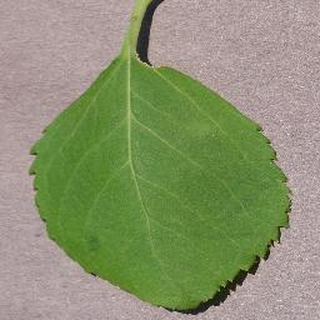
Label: healthy_cherry